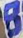
Number: 8